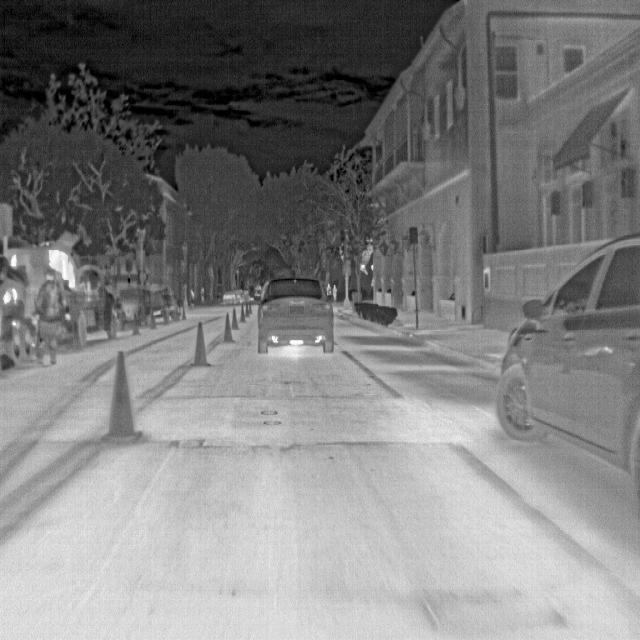
Detected objects:
label: person